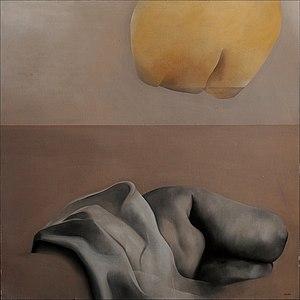
Photo d'un tableau contenu dans le répertoire des oeuvres de Pierre Saint-Paul élaboré par Philippe HENRION
Pierre Sicre Saint-Paul, né à Castelnau-Magnoac le 17 juillet 1926 et mort le 15 septembre 2018 à Semur-en-Auxois, est un peintre, céramiste et créateur de tapisserie français. Peintre surtout abstrait, il est proche du surréalisme dans les années 1960-1970. Il apprend les techniques de la fresque avec Nicolaï Greschny, la céramique à Sant Vicens et la tapisserie avec Jean Lurçat.